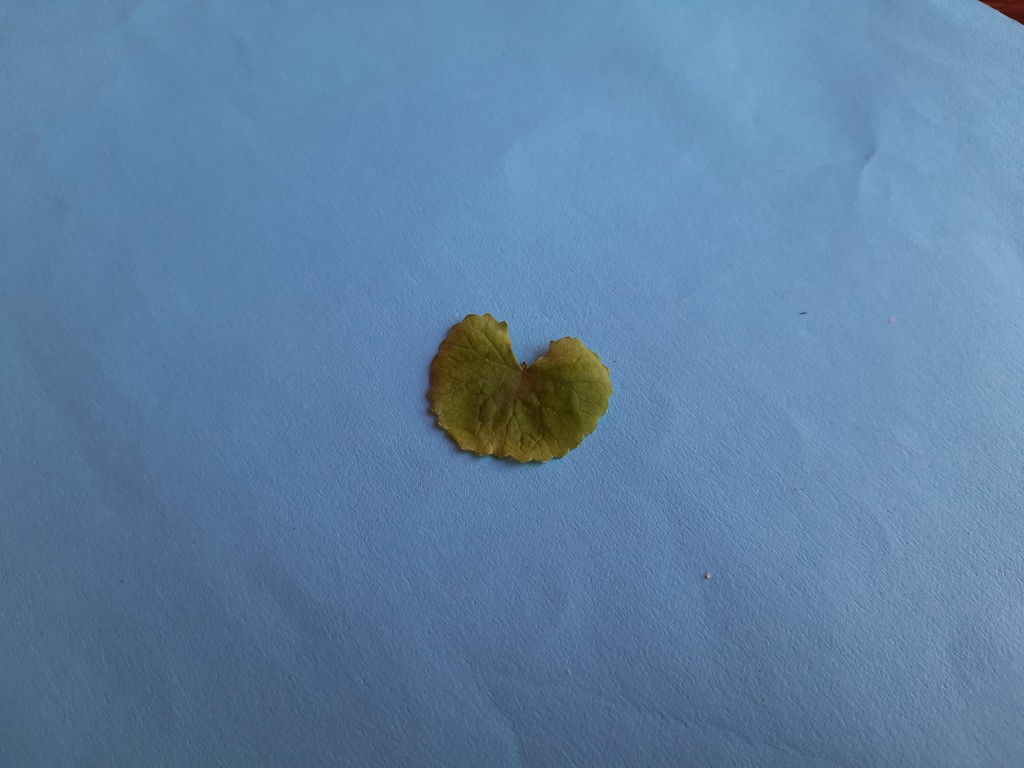
Label: Healthy